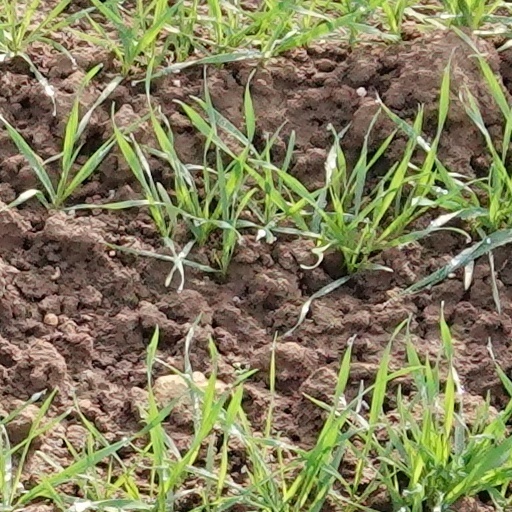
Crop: wheat